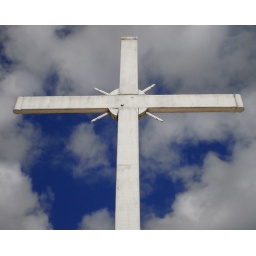
cross in the sky